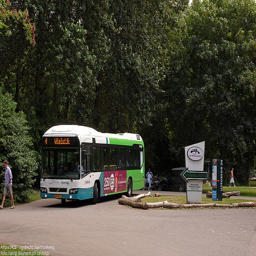
A bus is in a park going around a circle median.
Bus on a circle drive in an area lined with pedestrians and trees.
A bus is stopped on a street surrounded by trees.
A bus is going down the road while people are walking around.
A bus driving down a street next to a park.